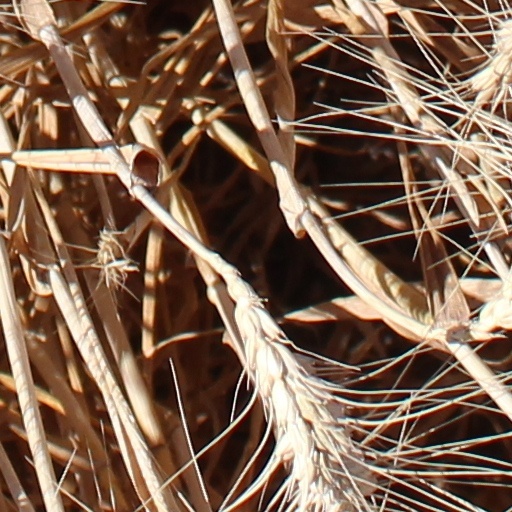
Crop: wheat